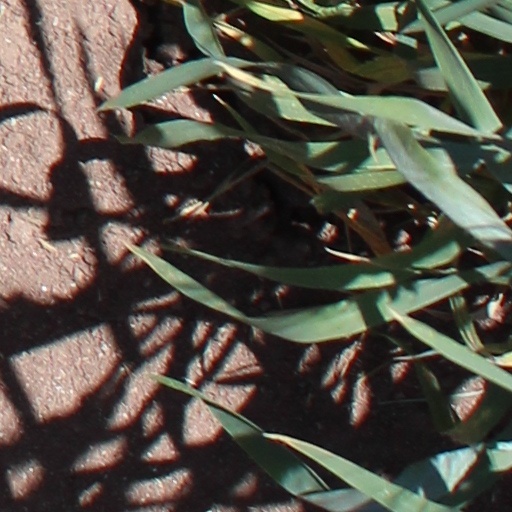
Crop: wheat